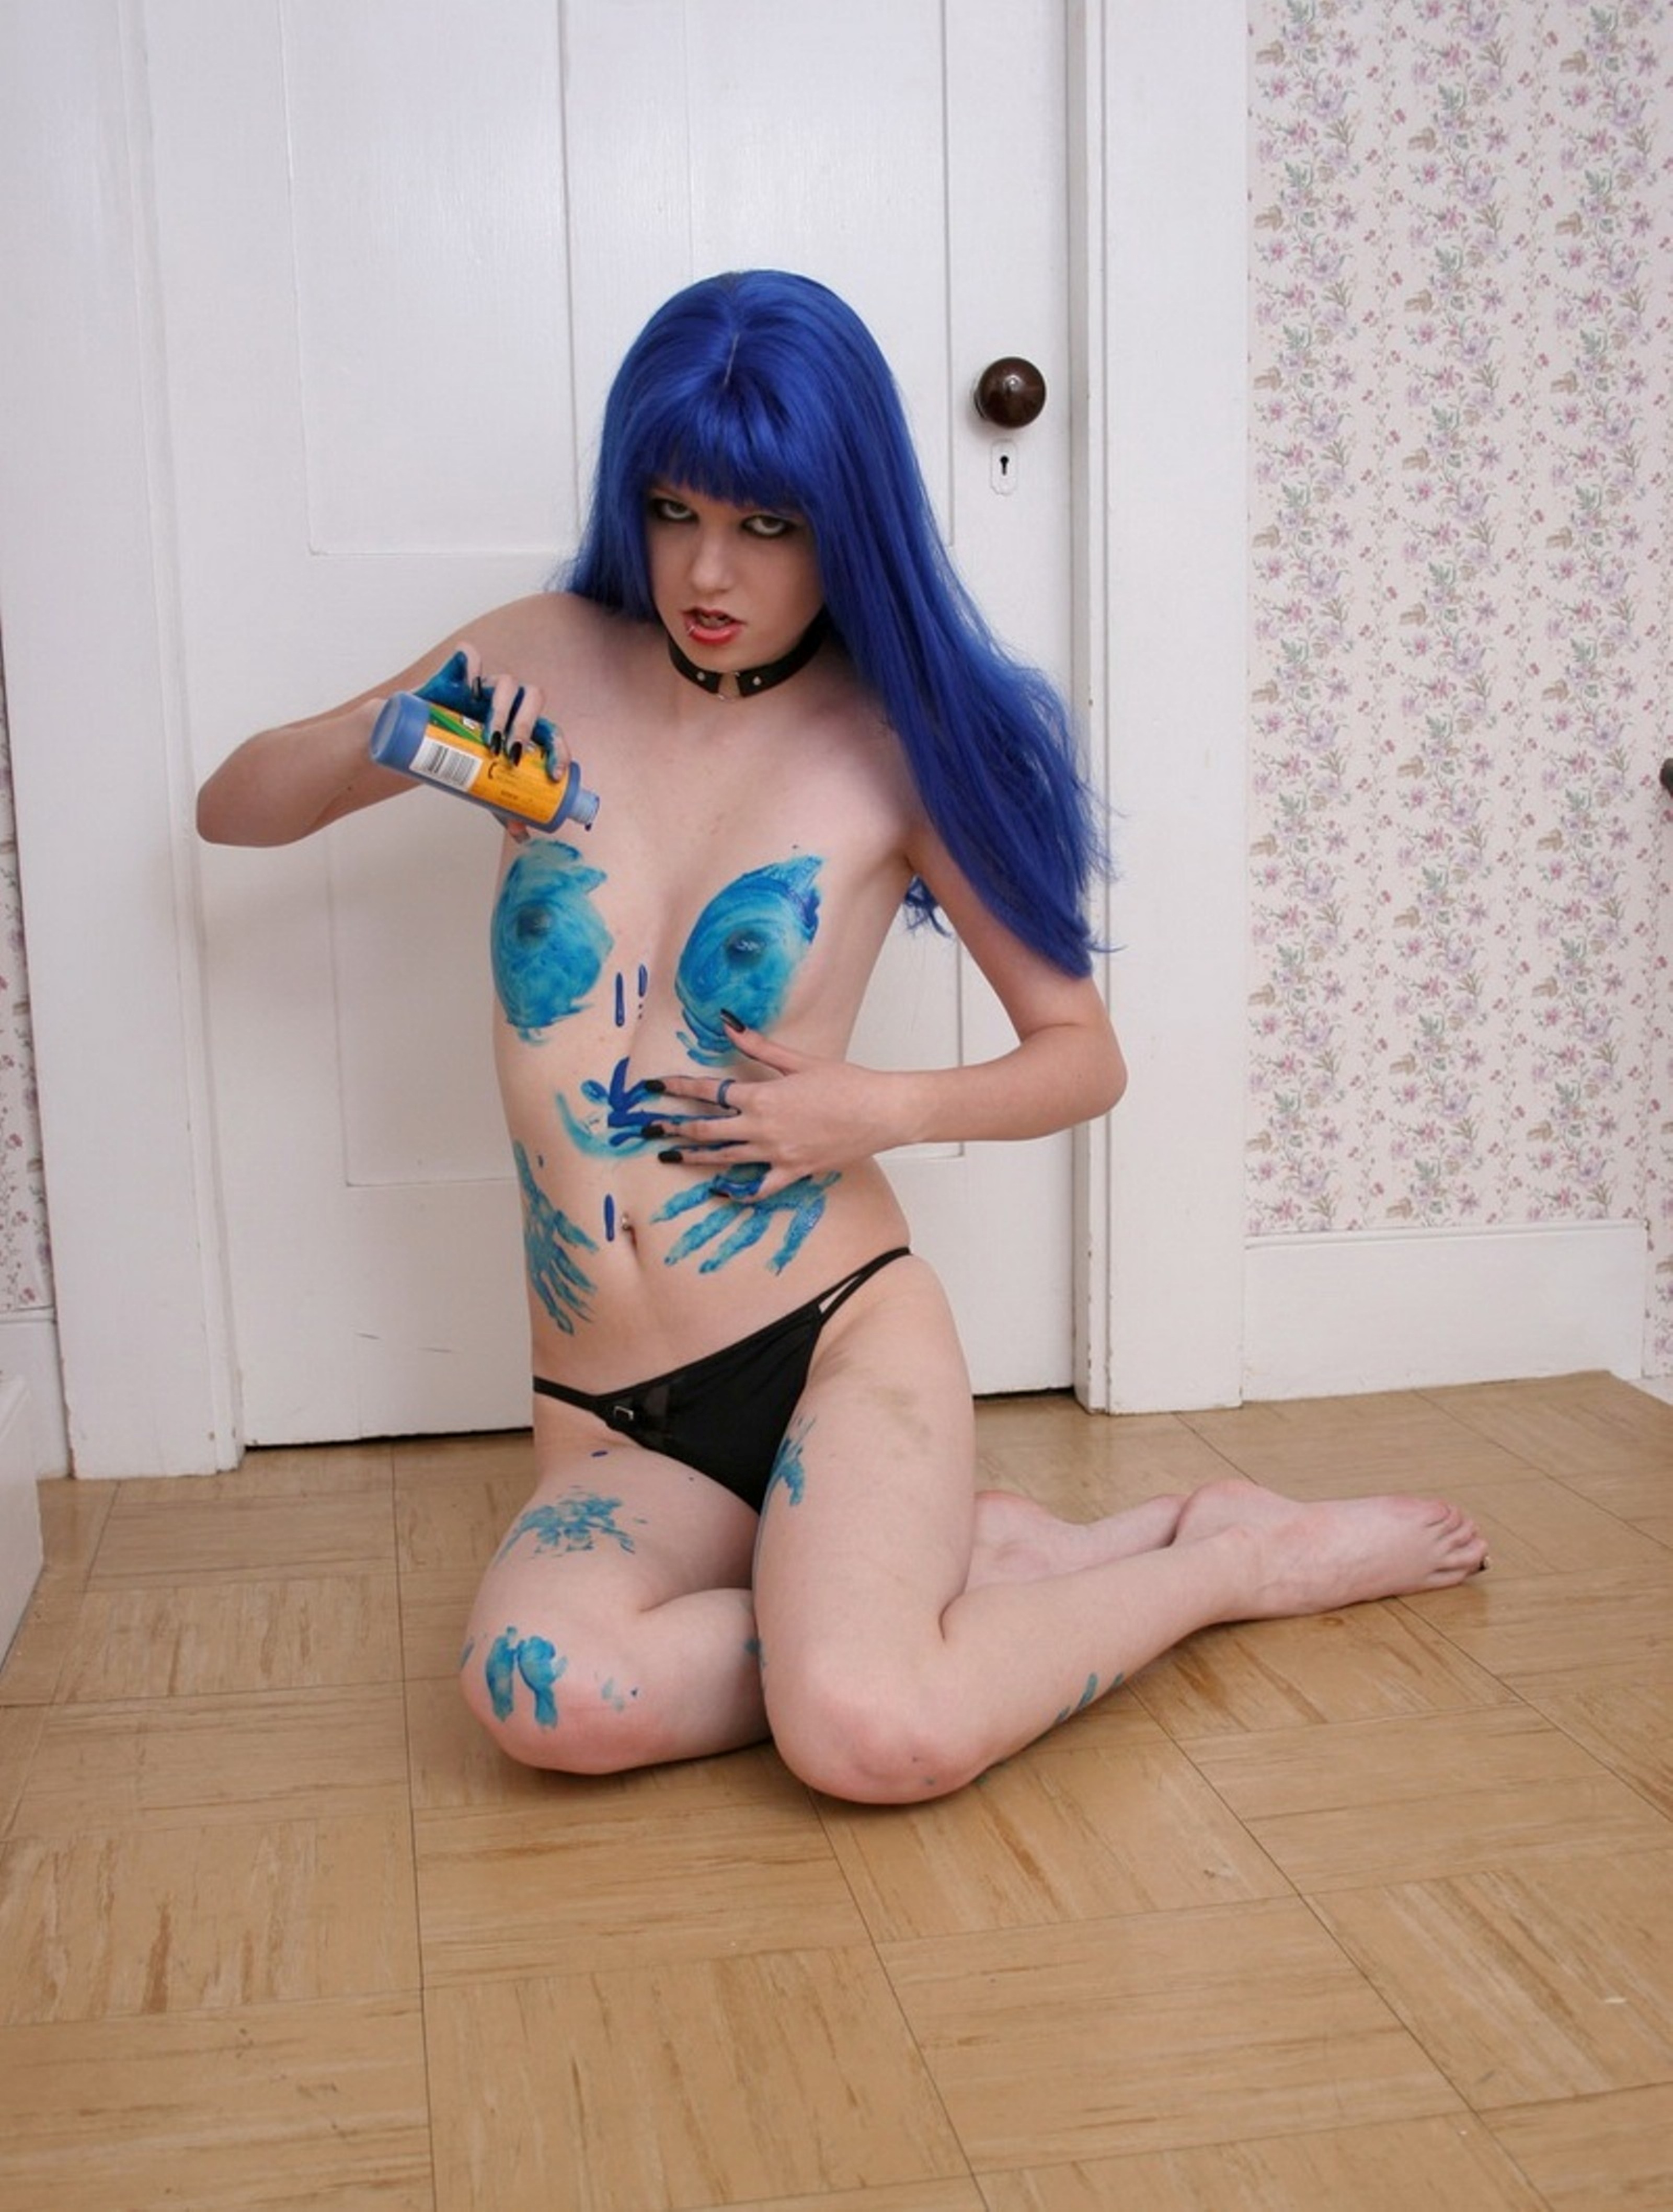
hand, person, girl, woman, hair, leg, model, finger, sitting, clothing, art, painting, oil painting, beauty, nude woman, self shot, blue, costume, gravure idol, thigh, skin, cosplay, human leg, wig, long hair, arm, japanese idol, joint, human body, knee, black hair, flesh, barefoot, hime cut, photo shoot, fashion accessory, anime, fetish model, foot, hip